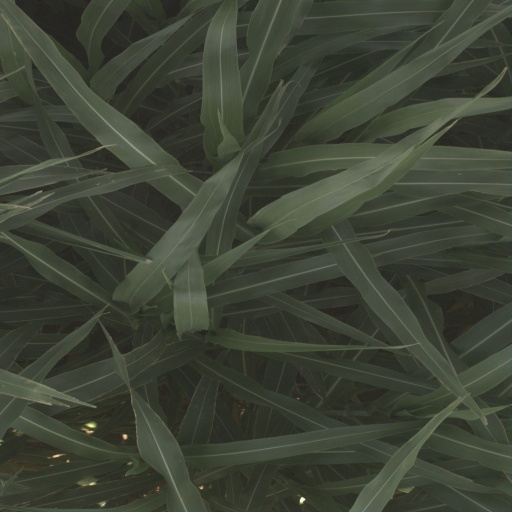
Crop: sorghum